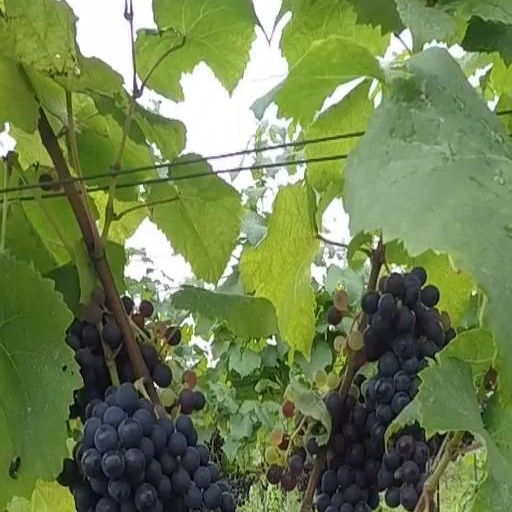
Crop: grape